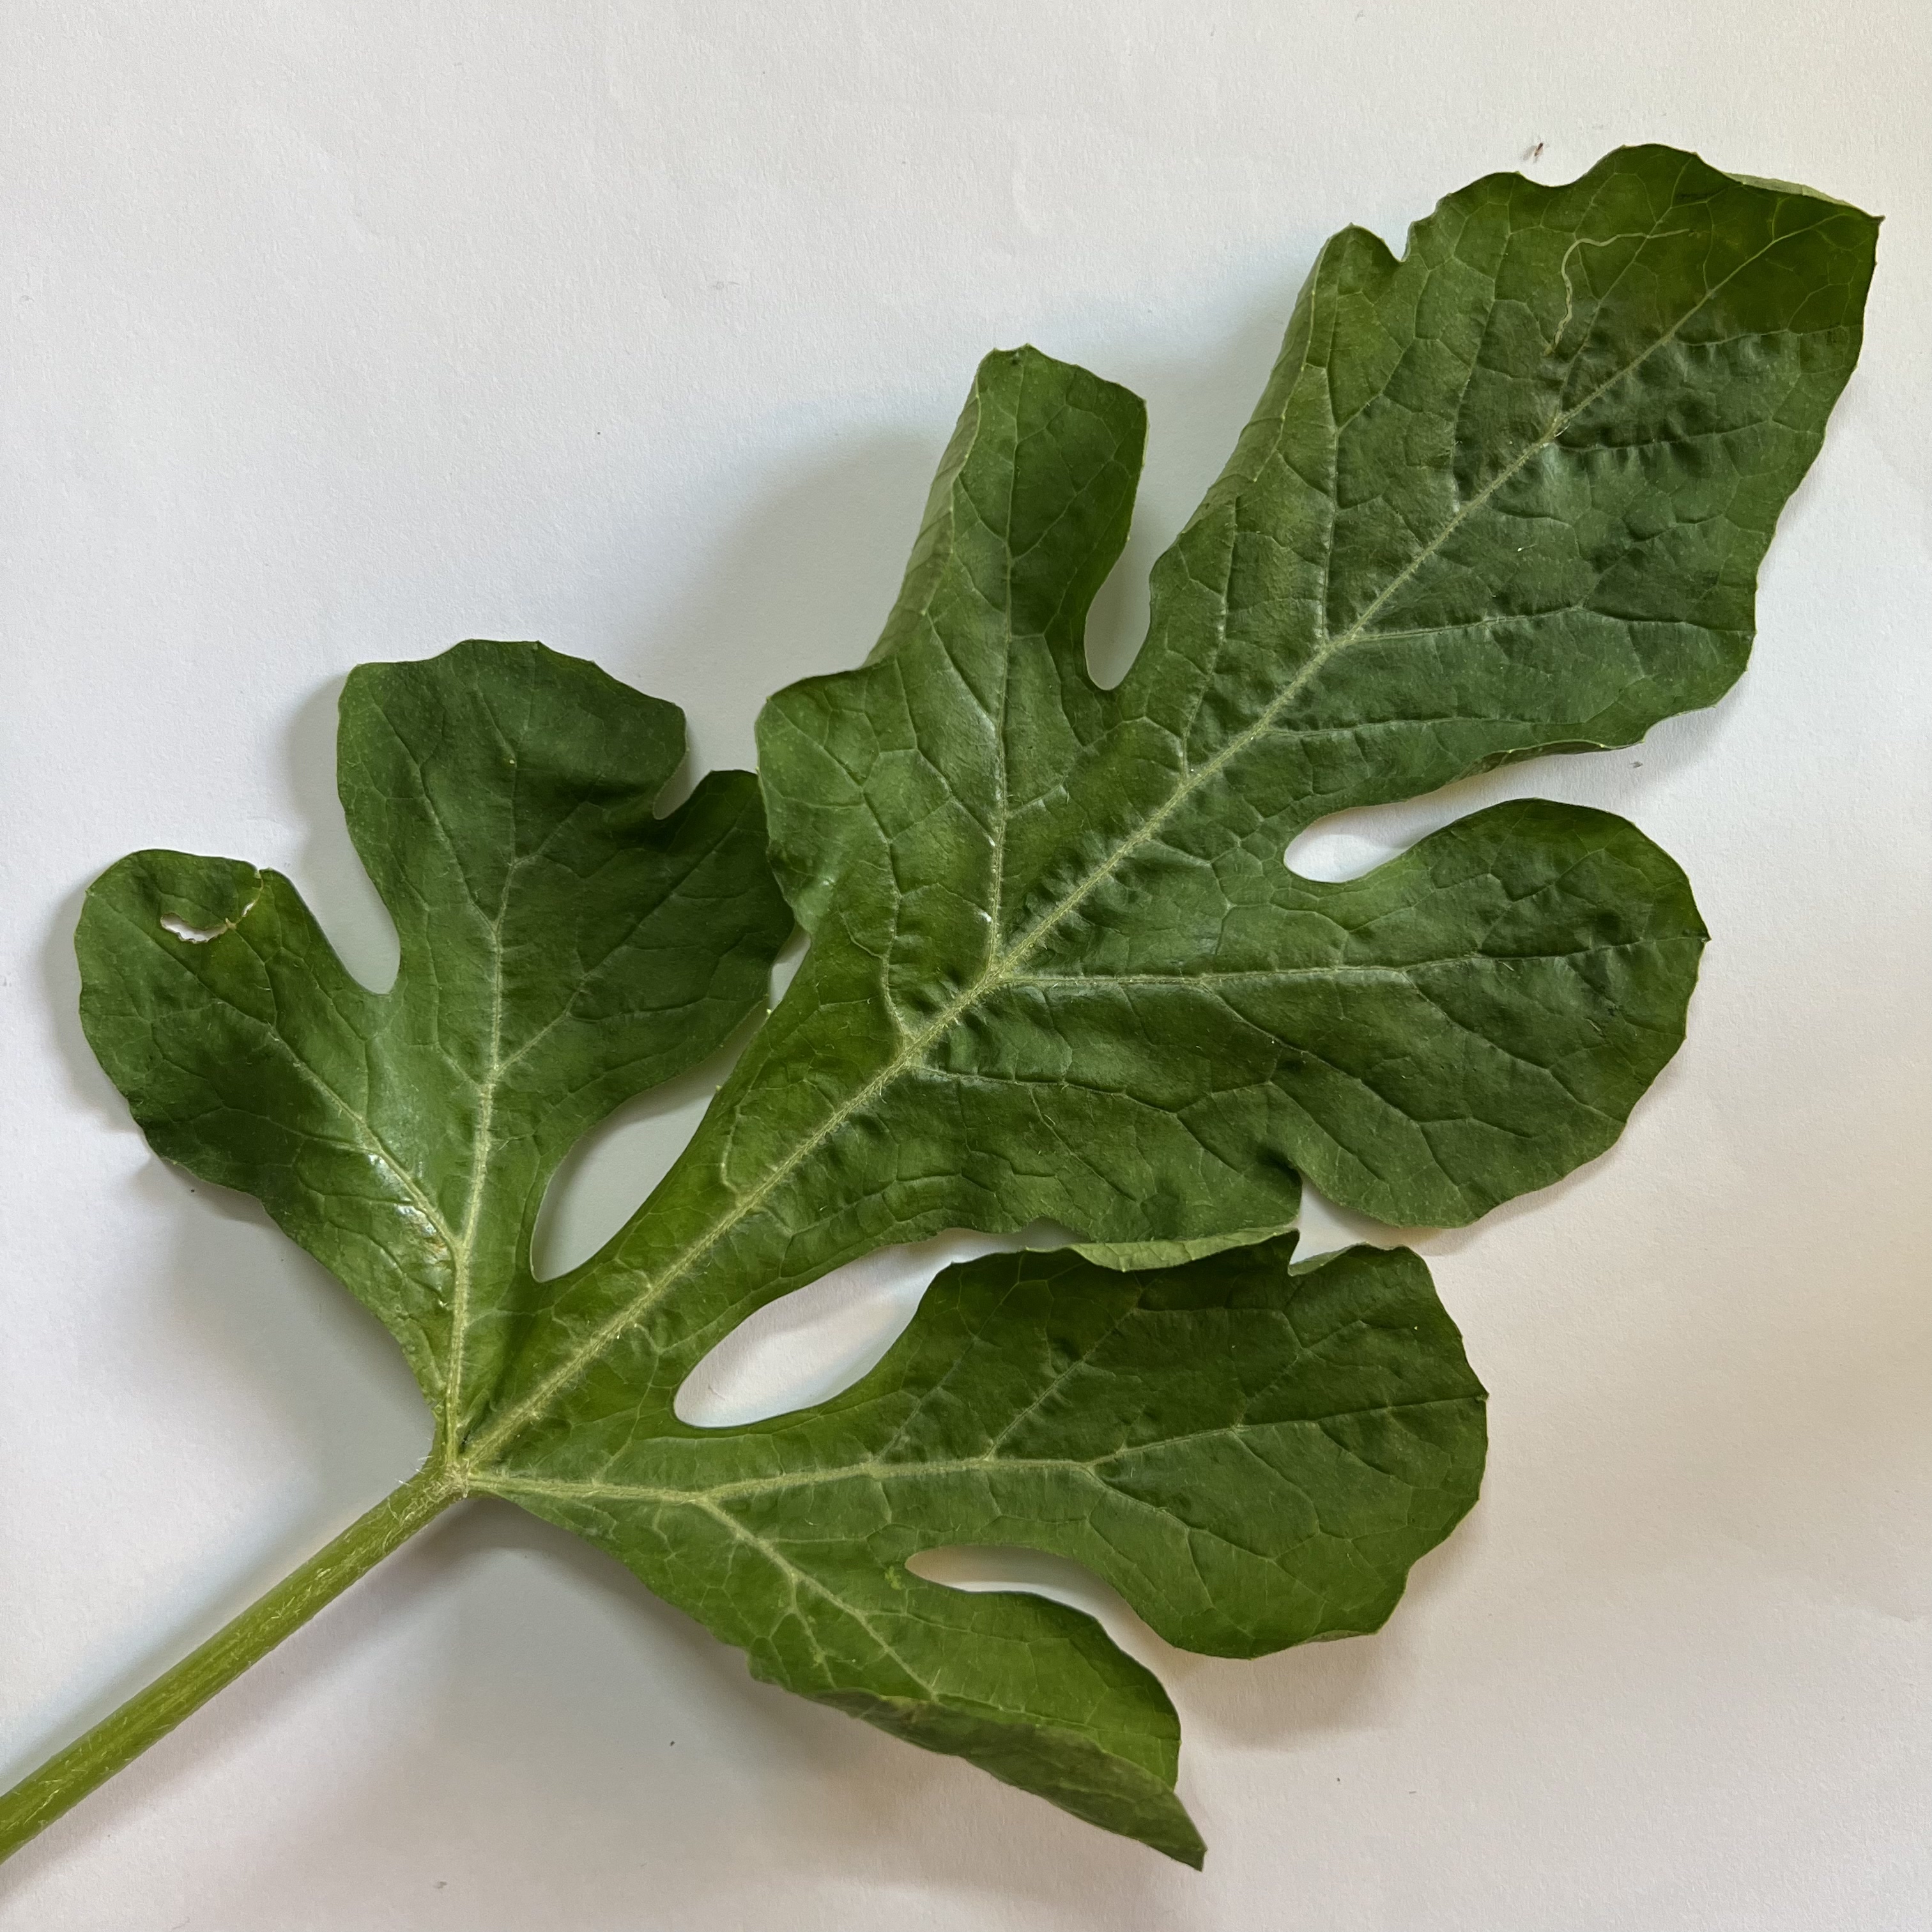
Label: Healthy